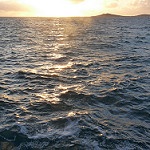
Scene: Outdoor